Move Your Body (Eiffel 65 song)

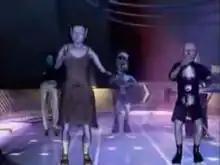
Some of the characters as seen dancing in the video.

The music video is sort of a sequel to the music video for “Blue (Da Ba Dee)”, as it features the same blue aliens (their leader being named Zorotl). The band has a concert on the planet of the blue aliens, when a group of hostiles capture a female alien. The band (with the help of Zorotl) use a teleportation device to search for her. When they find her, the hostiles join the concert.